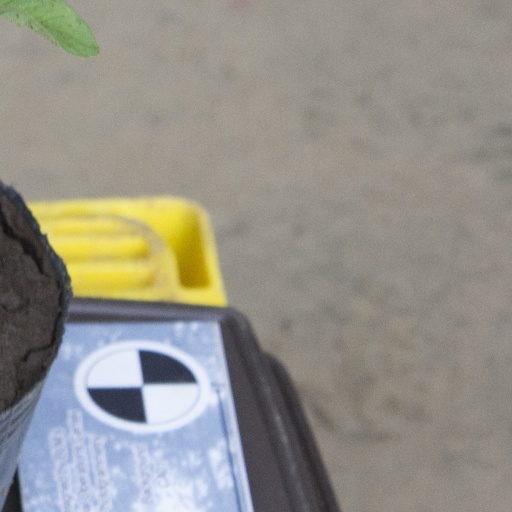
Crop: soybean